Question: Please indicate a possible affordance area of the bicycle that can be used for sitting
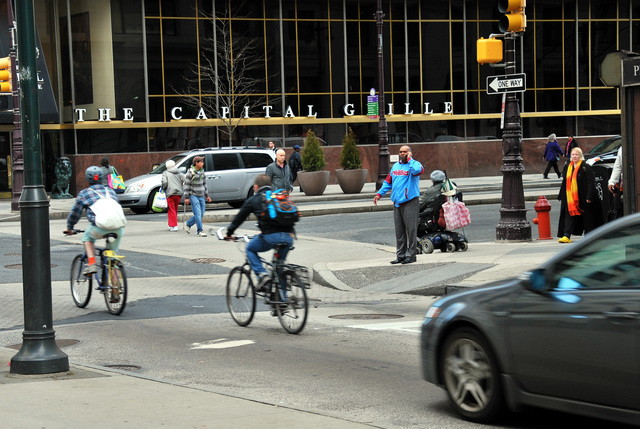
Answer: [99.5, 229.5, 124.5, 249.5]